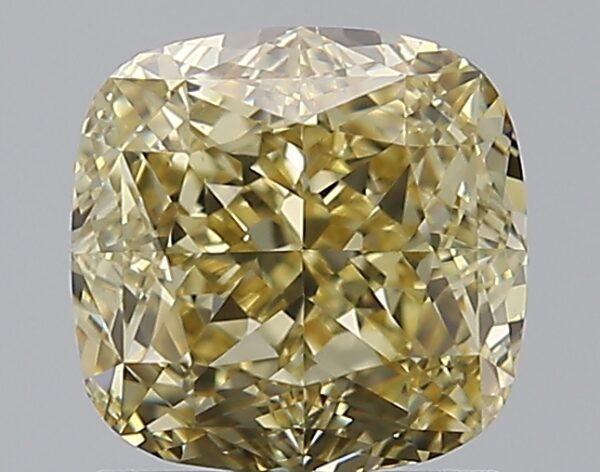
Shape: cushion
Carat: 1.8
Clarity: VVS2
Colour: FANCY
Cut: EX
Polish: VG
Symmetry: VG
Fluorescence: M
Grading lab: GIA
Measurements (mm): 6.62 x 6.53 x 4.48